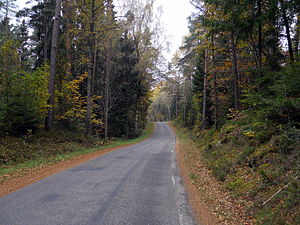
Halland / Plantevækst og dyreliv
I Hallands indland findes skov, her et billede fra egnen ved Nösslinge.
Halland er et svensk landskab, der er stort set sammenfaldende med Hallands län. Mod syd danner Hallandsåsen grænse mod Skåne, i øst grænser Halland op til Småland, i nord til Västergötland og mod vest ligger Kattegat.